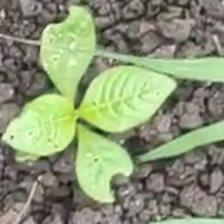
Weed species: Lamber_Quarter_plant(Chenopodium )